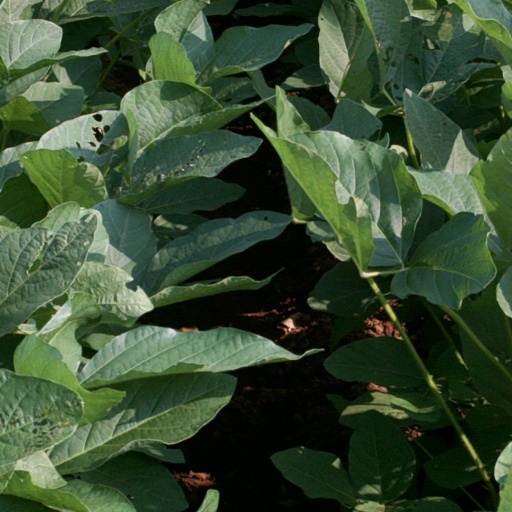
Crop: soybean